Out of the Box (TV series)

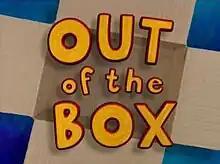

Out of the Box is an American children's television series which premiered on Playhouse Disney on October 7, 1998, and ended its run on September 27, 2004, with reruns until June 2006 (December 2006 in the UK). The series takes place in "The Box", a playhouse made entirely of cardboard boxes, where two hosts, Tony James and Vivian Bayubay McLaughlin, make crafts, sing songs, and act out plays.